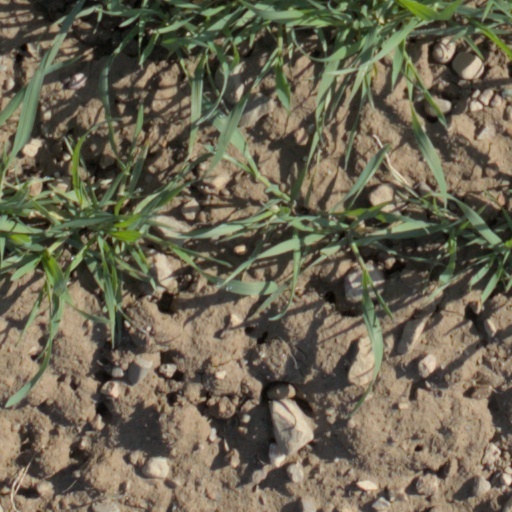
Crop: wheat